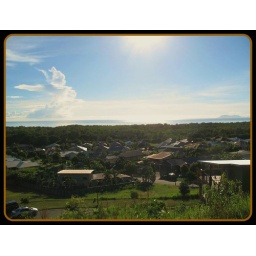
2010 - 02 - 14 View from our land (including house next door almost finished) in Palm Cove, Cairns